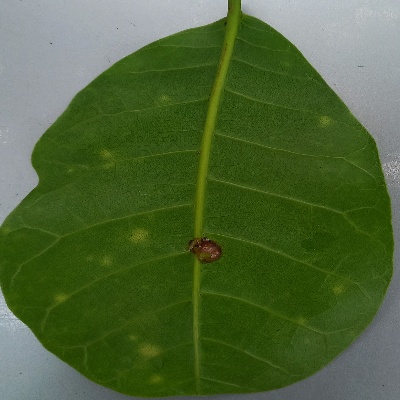
Crop: Cashew
Condition: anthracnose